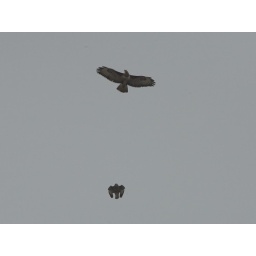
The male has his wings folded right back in the dive on the female and is coming from behind.